Remy Ma

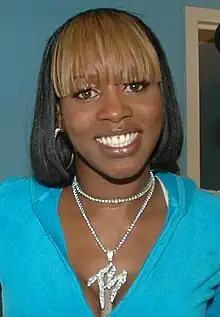
Remy Ma in 2005

Reminisce Kioni Mackie ( Smith; born May 30, 1980), known professionally as Remy Ma, is an American rapper and songwriter. Discovered by the late rapper Big Pun, she came to prominence for her work as a member of Fat Joe's group, Terror Squad. Her debut solo album, "" (2006), peaked at number 33 on the "Billboard" 200 chart. Ma's most commercially successful songs include "Lean Back", "Conceited", and "All the Way Up".